Michael Benson (filmmaker)

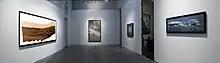
Benson's second solo show at Hasted-Kraeutler Gallery, West 24th Street, NYC, in 2013

In the fall of 2010, Benson accepted an invitation to be represented by a New York gallery, Hasted Kraeutler on West 24th Street. He has since had two well-received solo shows in the gallery, which went out of business in 2015. Following his February–March 2011 show, photography critic Vicki Goldberg wrote that "Some of the most beautiful and important photographs ever taken turn out to be images of outer space... So it is with a shiver of awe that we view Michael Benson's large, digitally composed photographs based on pictures captured by robotic space probes." ("ARTnews") Benson is now represented in the UK by London's Flowers Gallery and its managing director, Matthew Flowers.